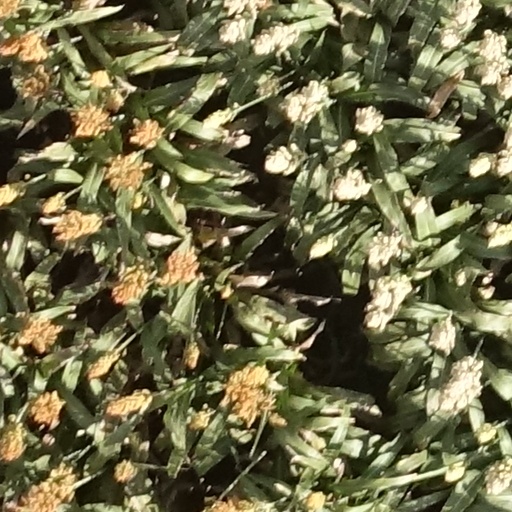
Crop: sorghum